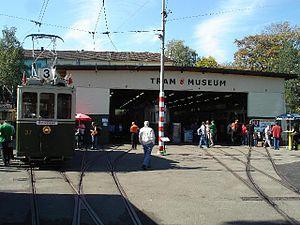
Le tramway de Berne est le réseau de tramway desservant la ville de Berne, capitale du canton éponyme et de la Suisse. Le réseau fonctionne depuis 1890 et est de nos jours est composé de cinq lignes d'une longueur totale de 39,6 km et à écartement métrique. Il est exploité depuis 1947 par la Städtische Verkehrsbetriebe Bern qui opère depuis 2000 sous la marque Bernmobil.